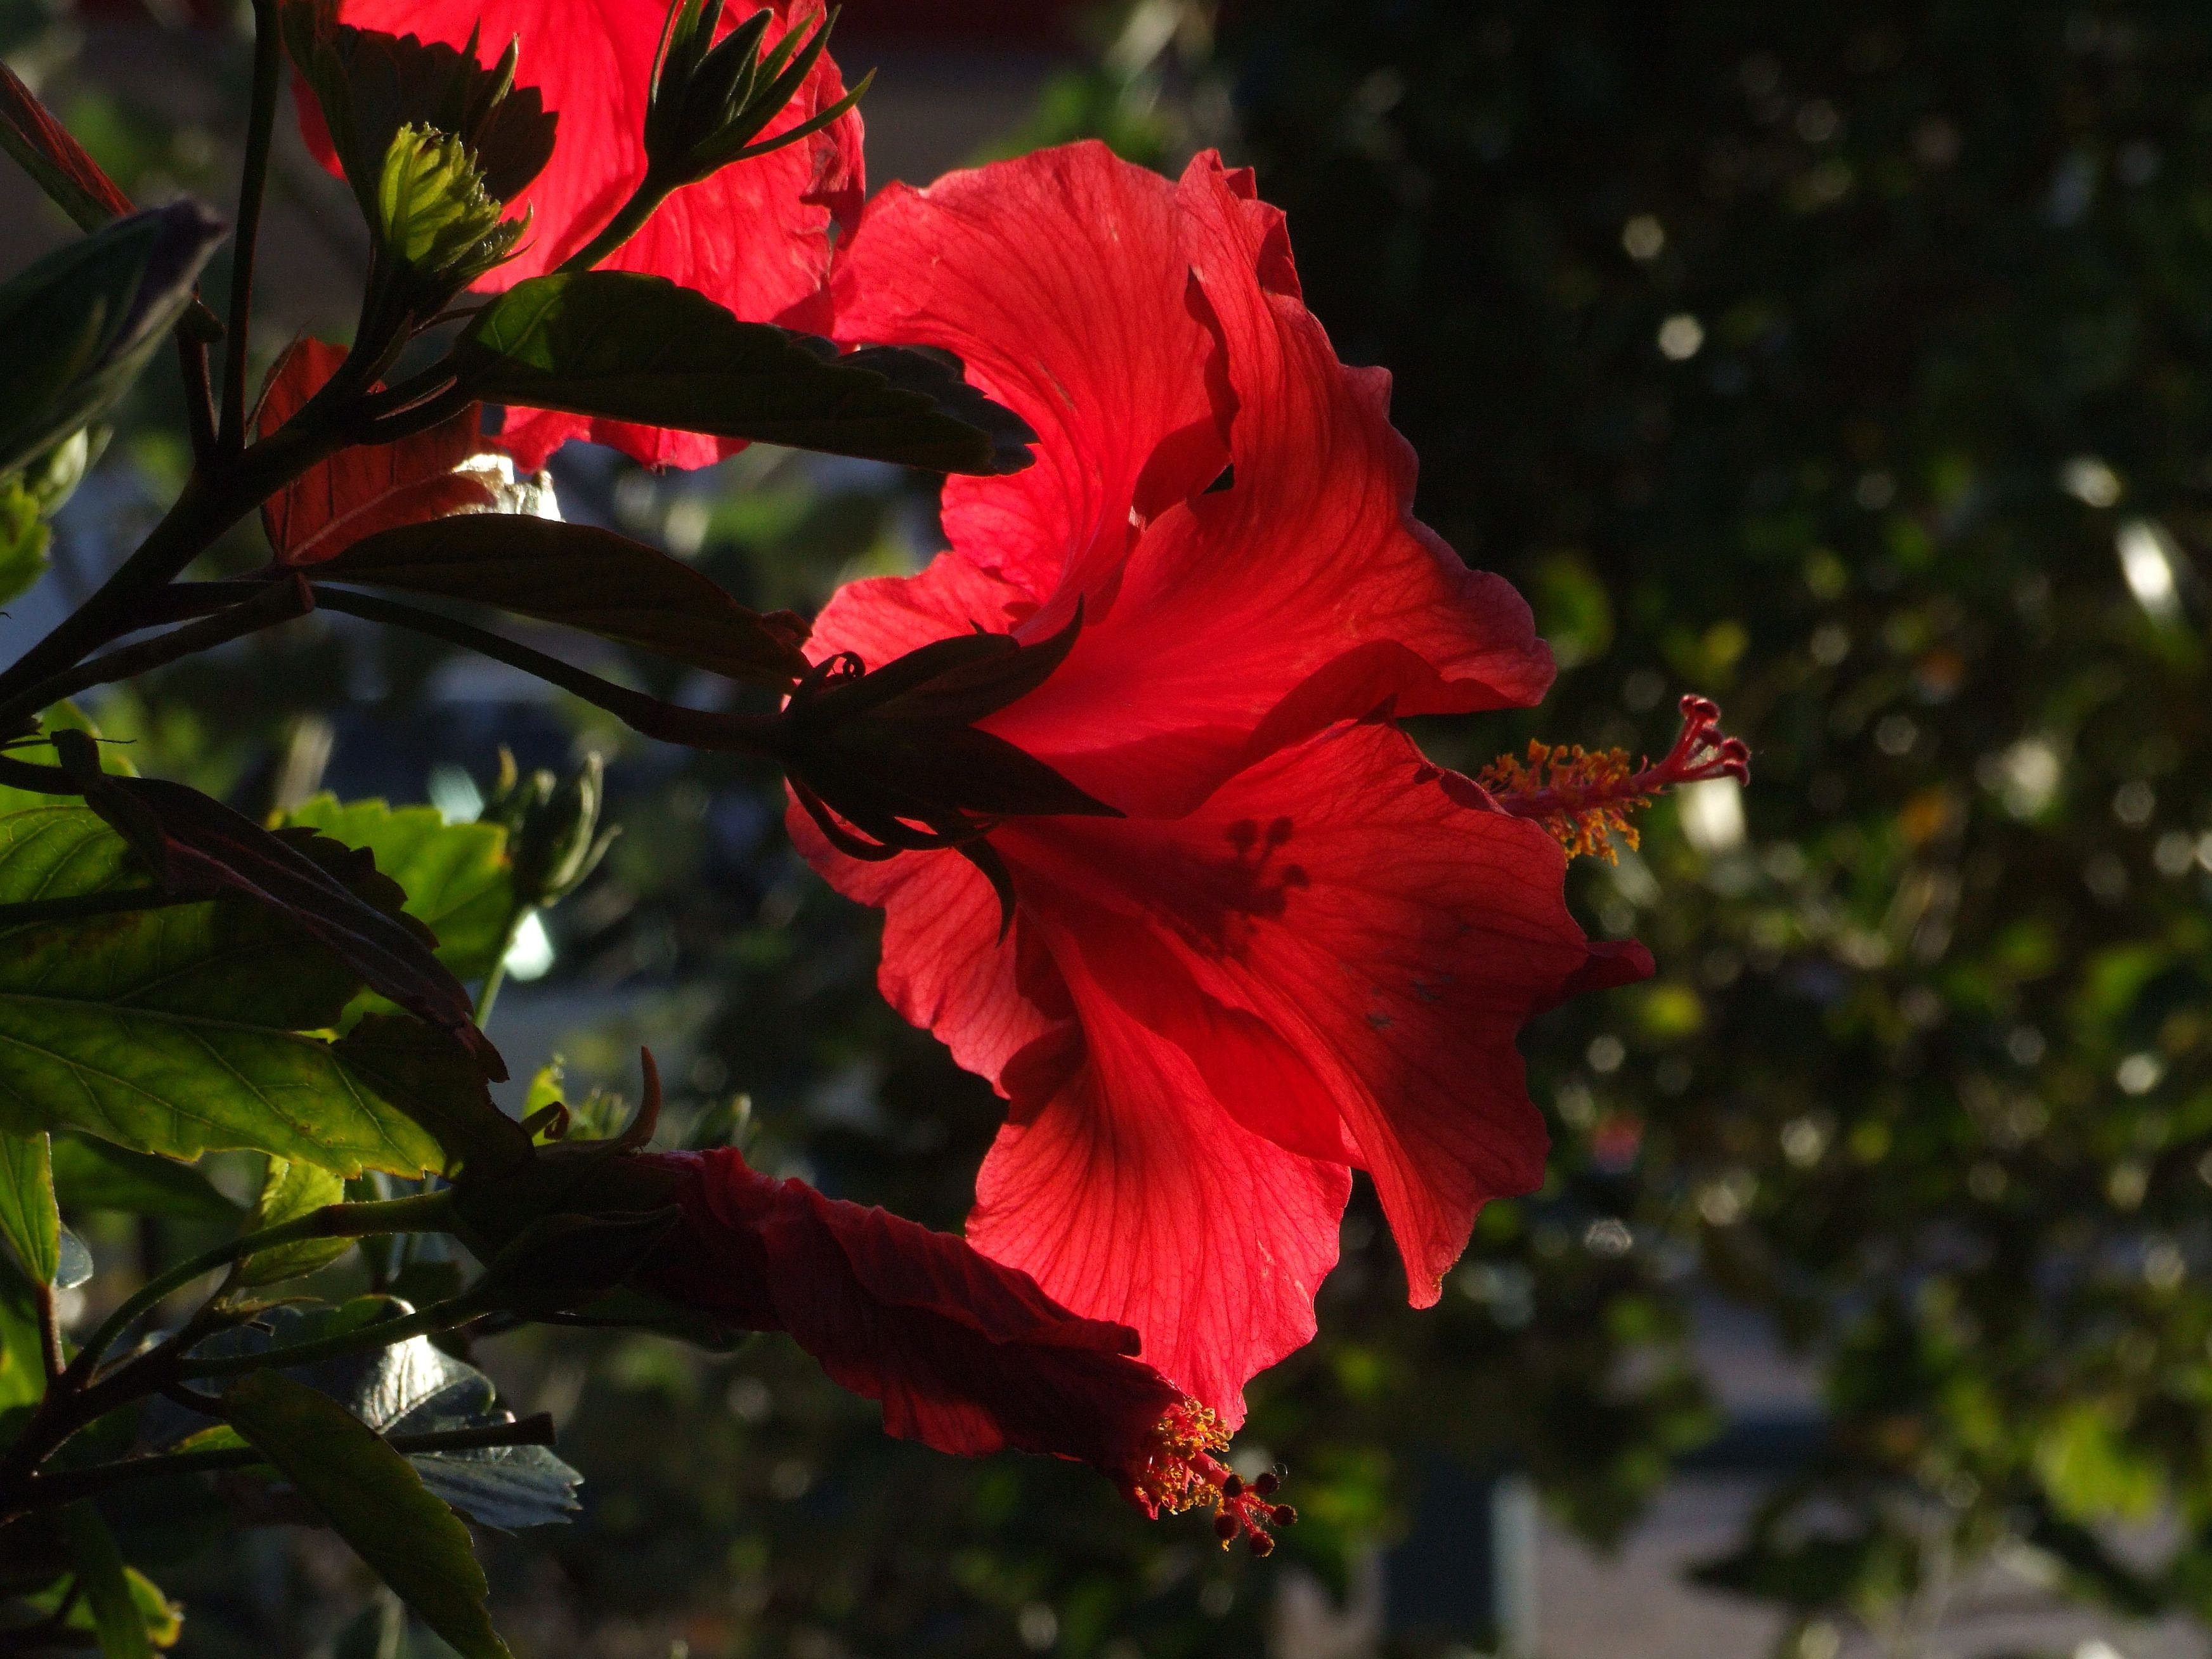
blossom, light, plant, leaf, flower, petal, summer, red, shadow, botany, flora, wild flower, flowers, wild plant, shrub, lily, hibiscus, malvales, south africa, flowering plant, in the shadow, summer flower, chinese hibiscus, woody plant, land plant